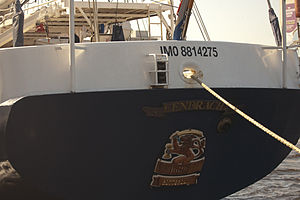
IMO-nummer
IMO 8814275 på skibet Eendracht
Et IMO-nummer er International Maritime Organizations identifikations-system for skibe, som består af de tre bogstaver IMO efterfulgt af syv tal, der er unikt for skibet.